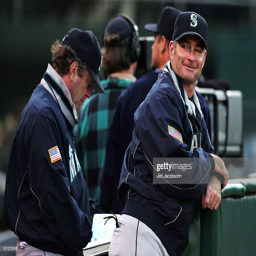
newly enshrined member hitting baseball player looks on against sports team during a game .